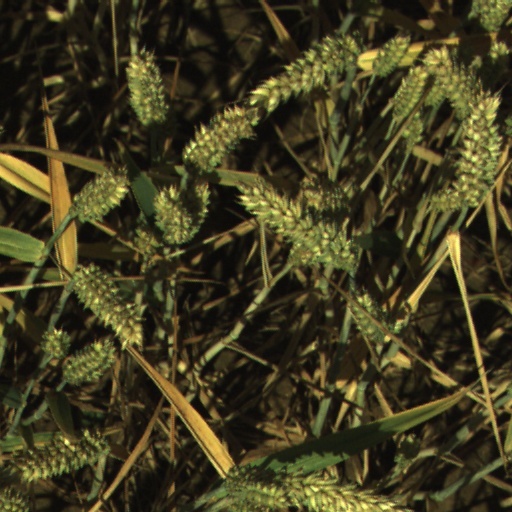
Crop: wheat